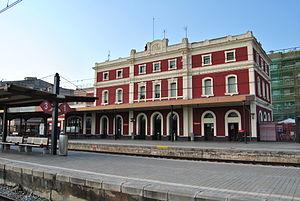
Rodalies de Barcelone est un service de transport public de train de banlieue dans l'aire métropolitaine de Barcelone. Il y a deux compagnies qui offrent des services de banlieue : les Chemins de fer de la généralité de Catalogne et Rodalies de Catalunya, exploité par la Renfe.